April Uprising of 1876

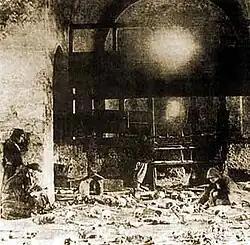
The interior of the church in Batak two years after the bloody suppression of the April Uprising and the massacre of the inhabitants of the village. Photographer and exact date not known.

The most detailed contemporary account of the uprising was prepared by American diplomat Eugene Schuyler. He learned about the events from faculty members at Robert College, who feared that the coming investigation of Englishman Walter Baring would turn into a cover-up because of the British Empire's strongly pro-Ottoman official stance and his own reputation as a Turkophile.